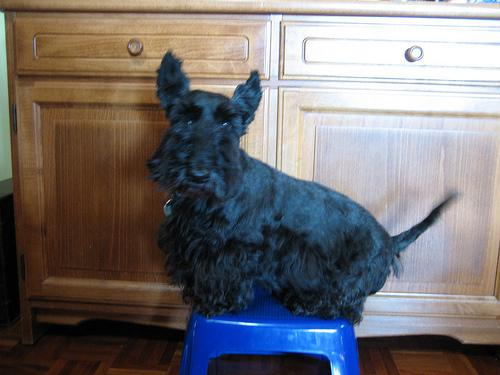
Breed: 206-n000037-Scotch_terrier